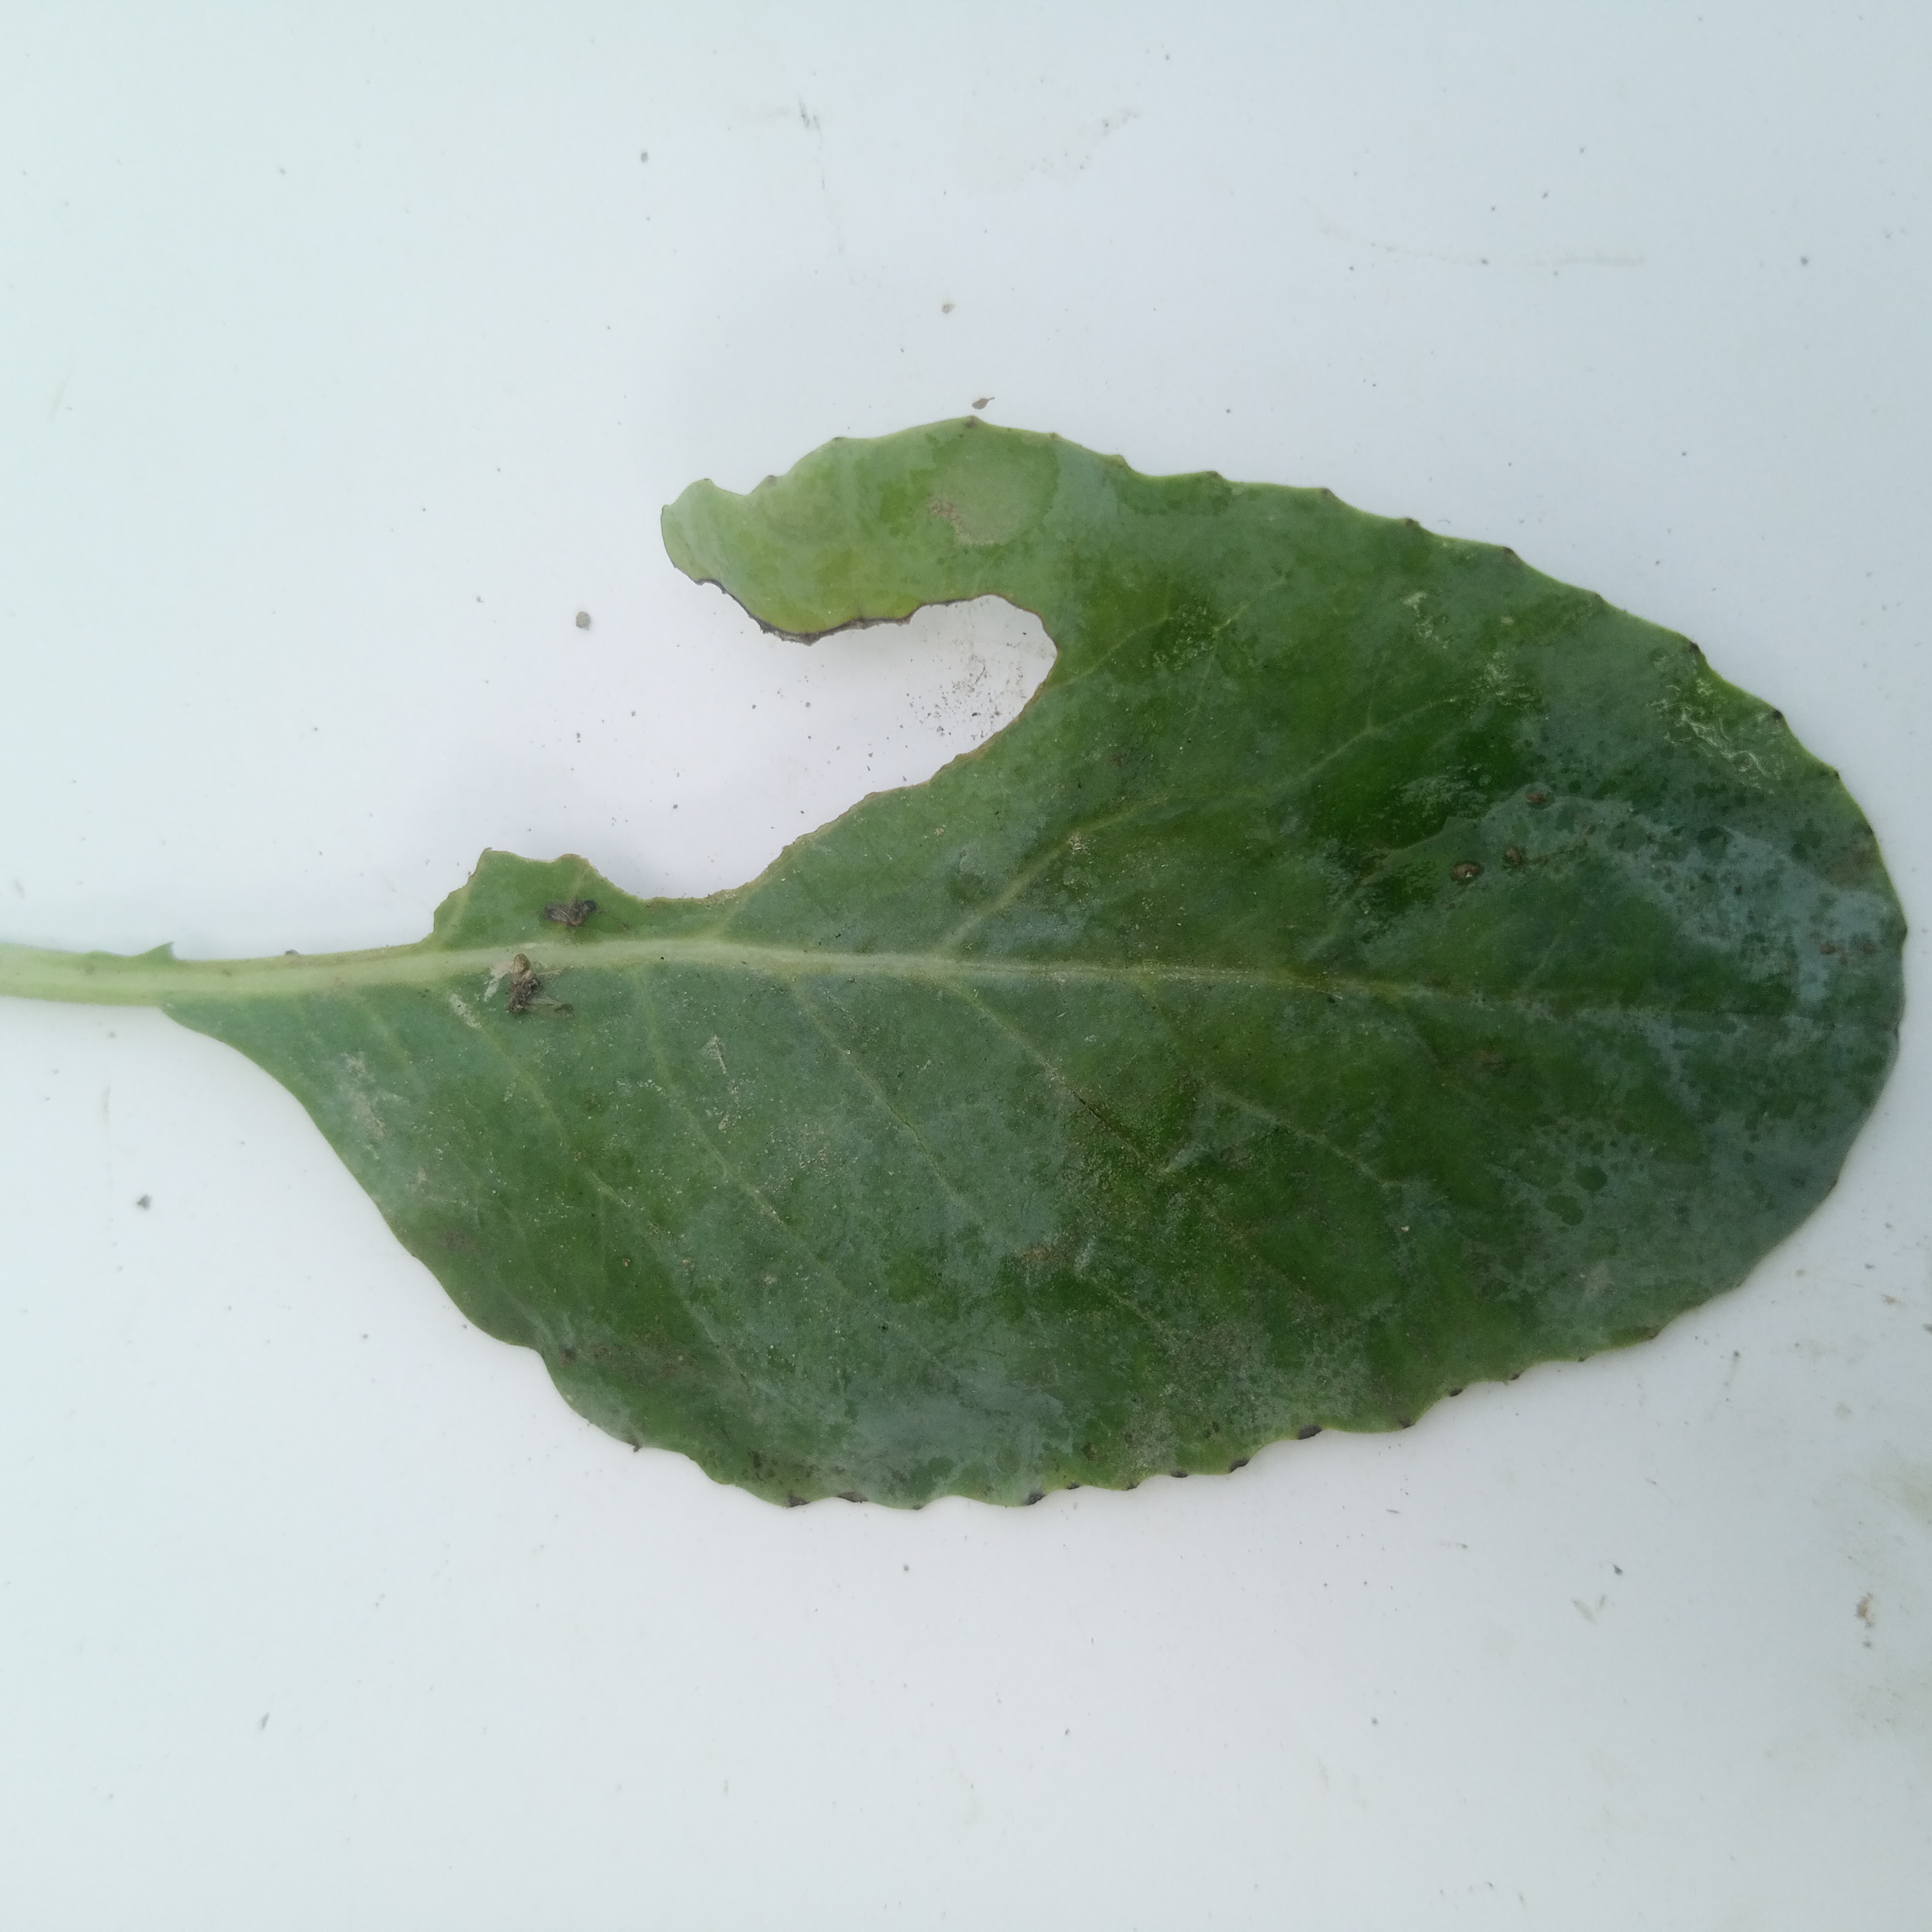
Label: Insect Hole